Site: brandenburg
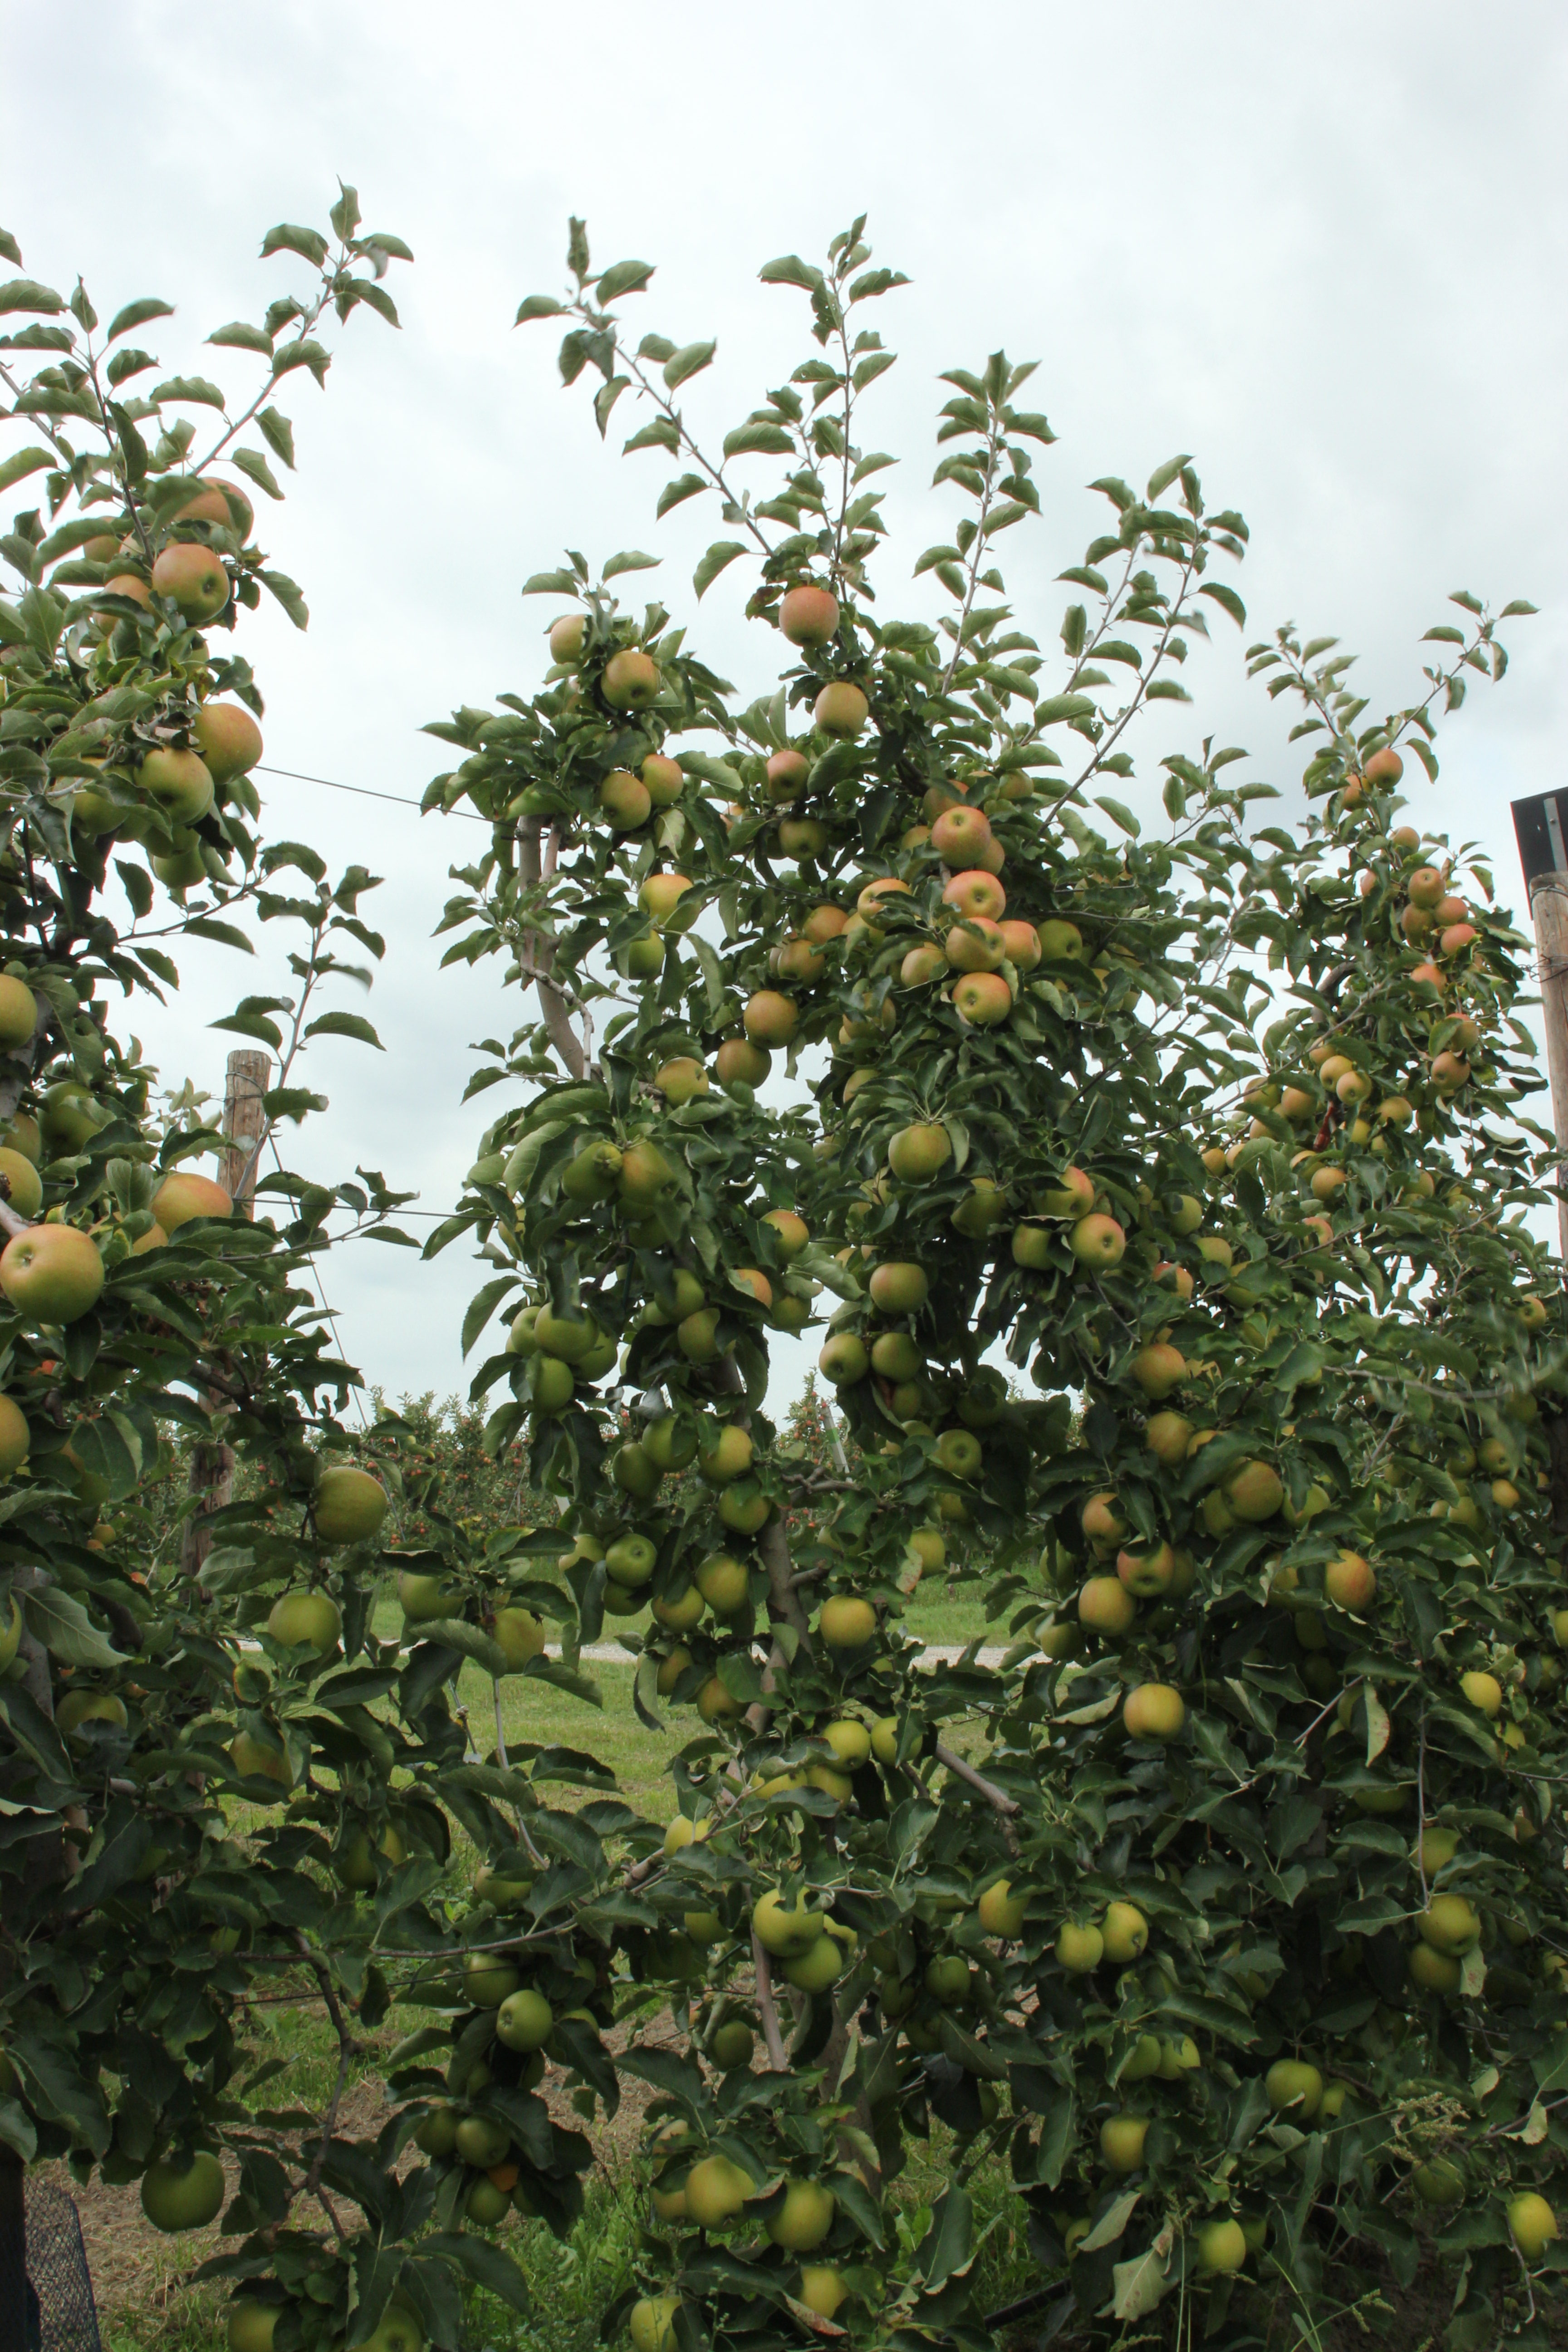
Growth stage (BBCH 87): Maturity of fruit and seed